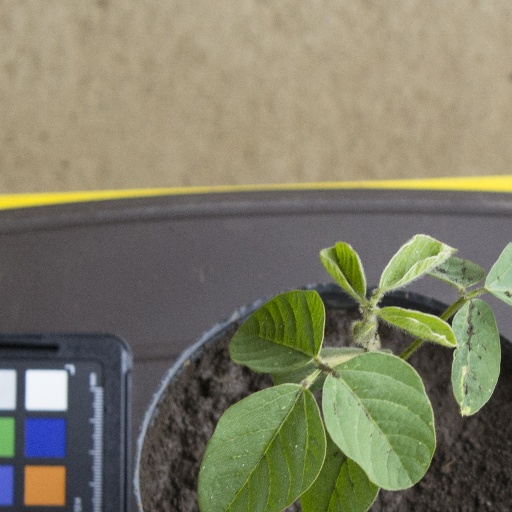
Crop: soybean